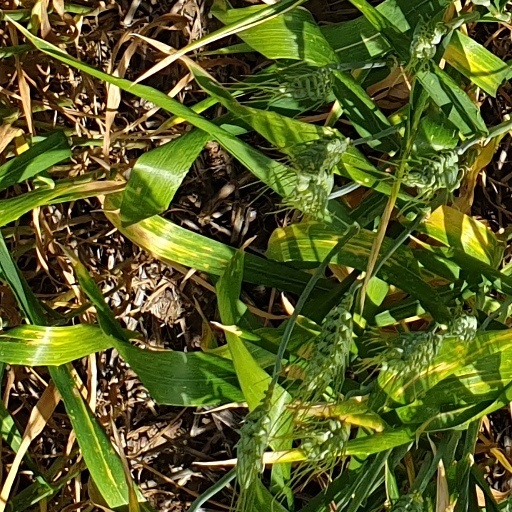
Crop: wheat